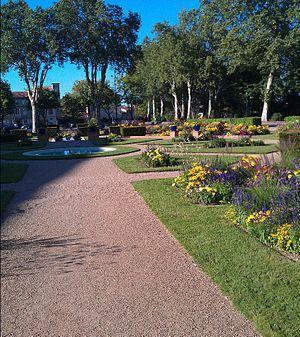
Jardin de l'Évéché, devant la Cathédrale Saint-Alain de Lavaur